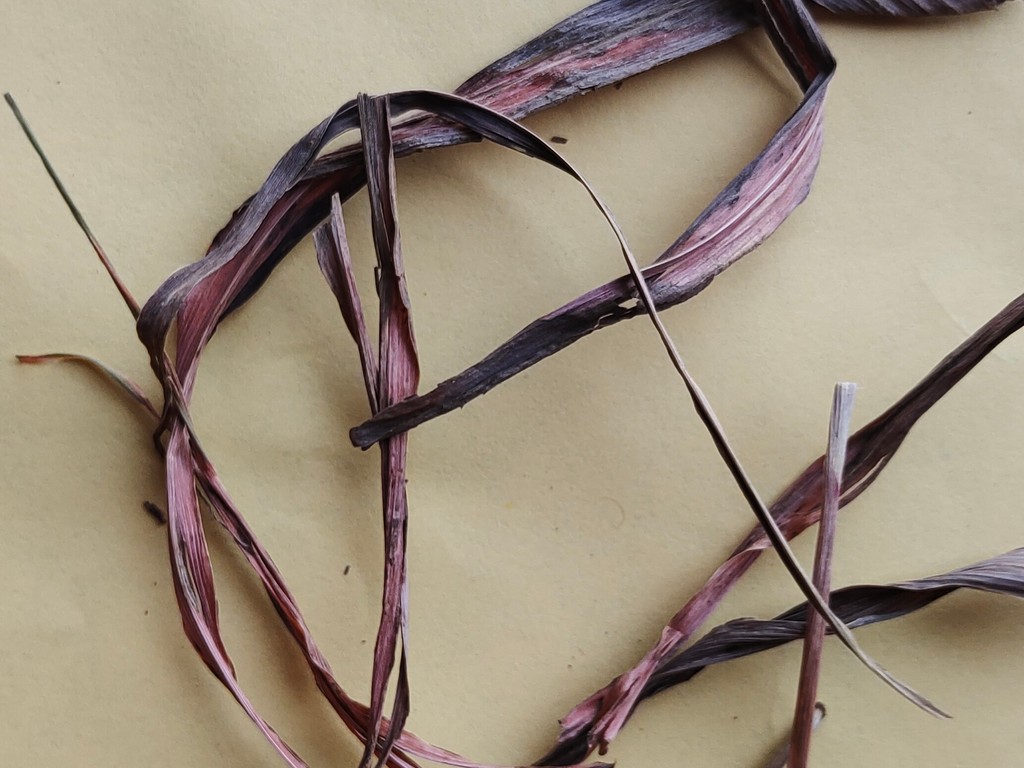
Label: Dried